Yoon Joo

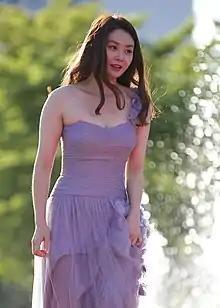
Yoon at the opening ceremony of the 19th Bucheon International Fantastic Film Festival

Yoon was a 3rd Dan taekwondo player until middle school, when she ended her sport training due to an injury. She then attended to learn acting. After graduating from with a degree in acting, Yoon got her first role in the 2010 theater play "Catch him." In the same year, Yoon played the main role in the movie "", after she was introduced to the audition by a person who worked with her on the play "Catch him". However, the film was not released for two years after filming, during which Yoon struggled to make money while work on various part-time jobs such as serving in a coffee shop to move out of her parents' house who were against her career choice. In November 2012, "Bad Blood" was released and her performance received positive reviews. The Seoul Shinmun evaluated her performance, saying, "Yoon's strong acting is impressive as she plays a shocking and complex character in her debut which attracted our attention." Fashion magazine Arena Homme + named Yoon as the 2013 promising rookie actress.